Christopher Georgesco

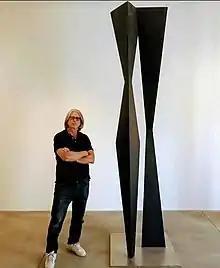
Sculptor Christopher Georgesco

Christopher Georgesco (born June 25, 1950 in Lincoln, Nebraska) is an American sculptor. He is the son of modernist architect Haralamb H. Georgescu.